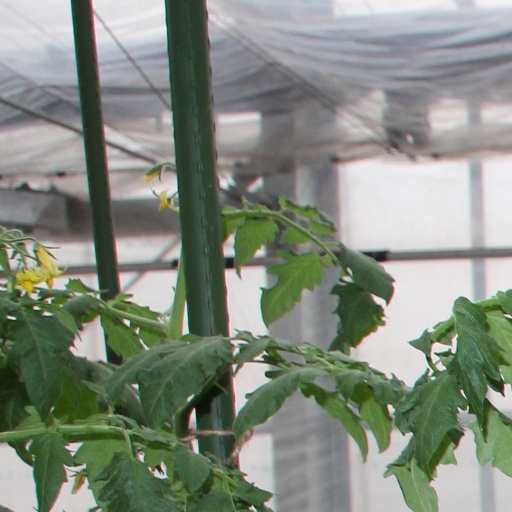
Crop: tomato